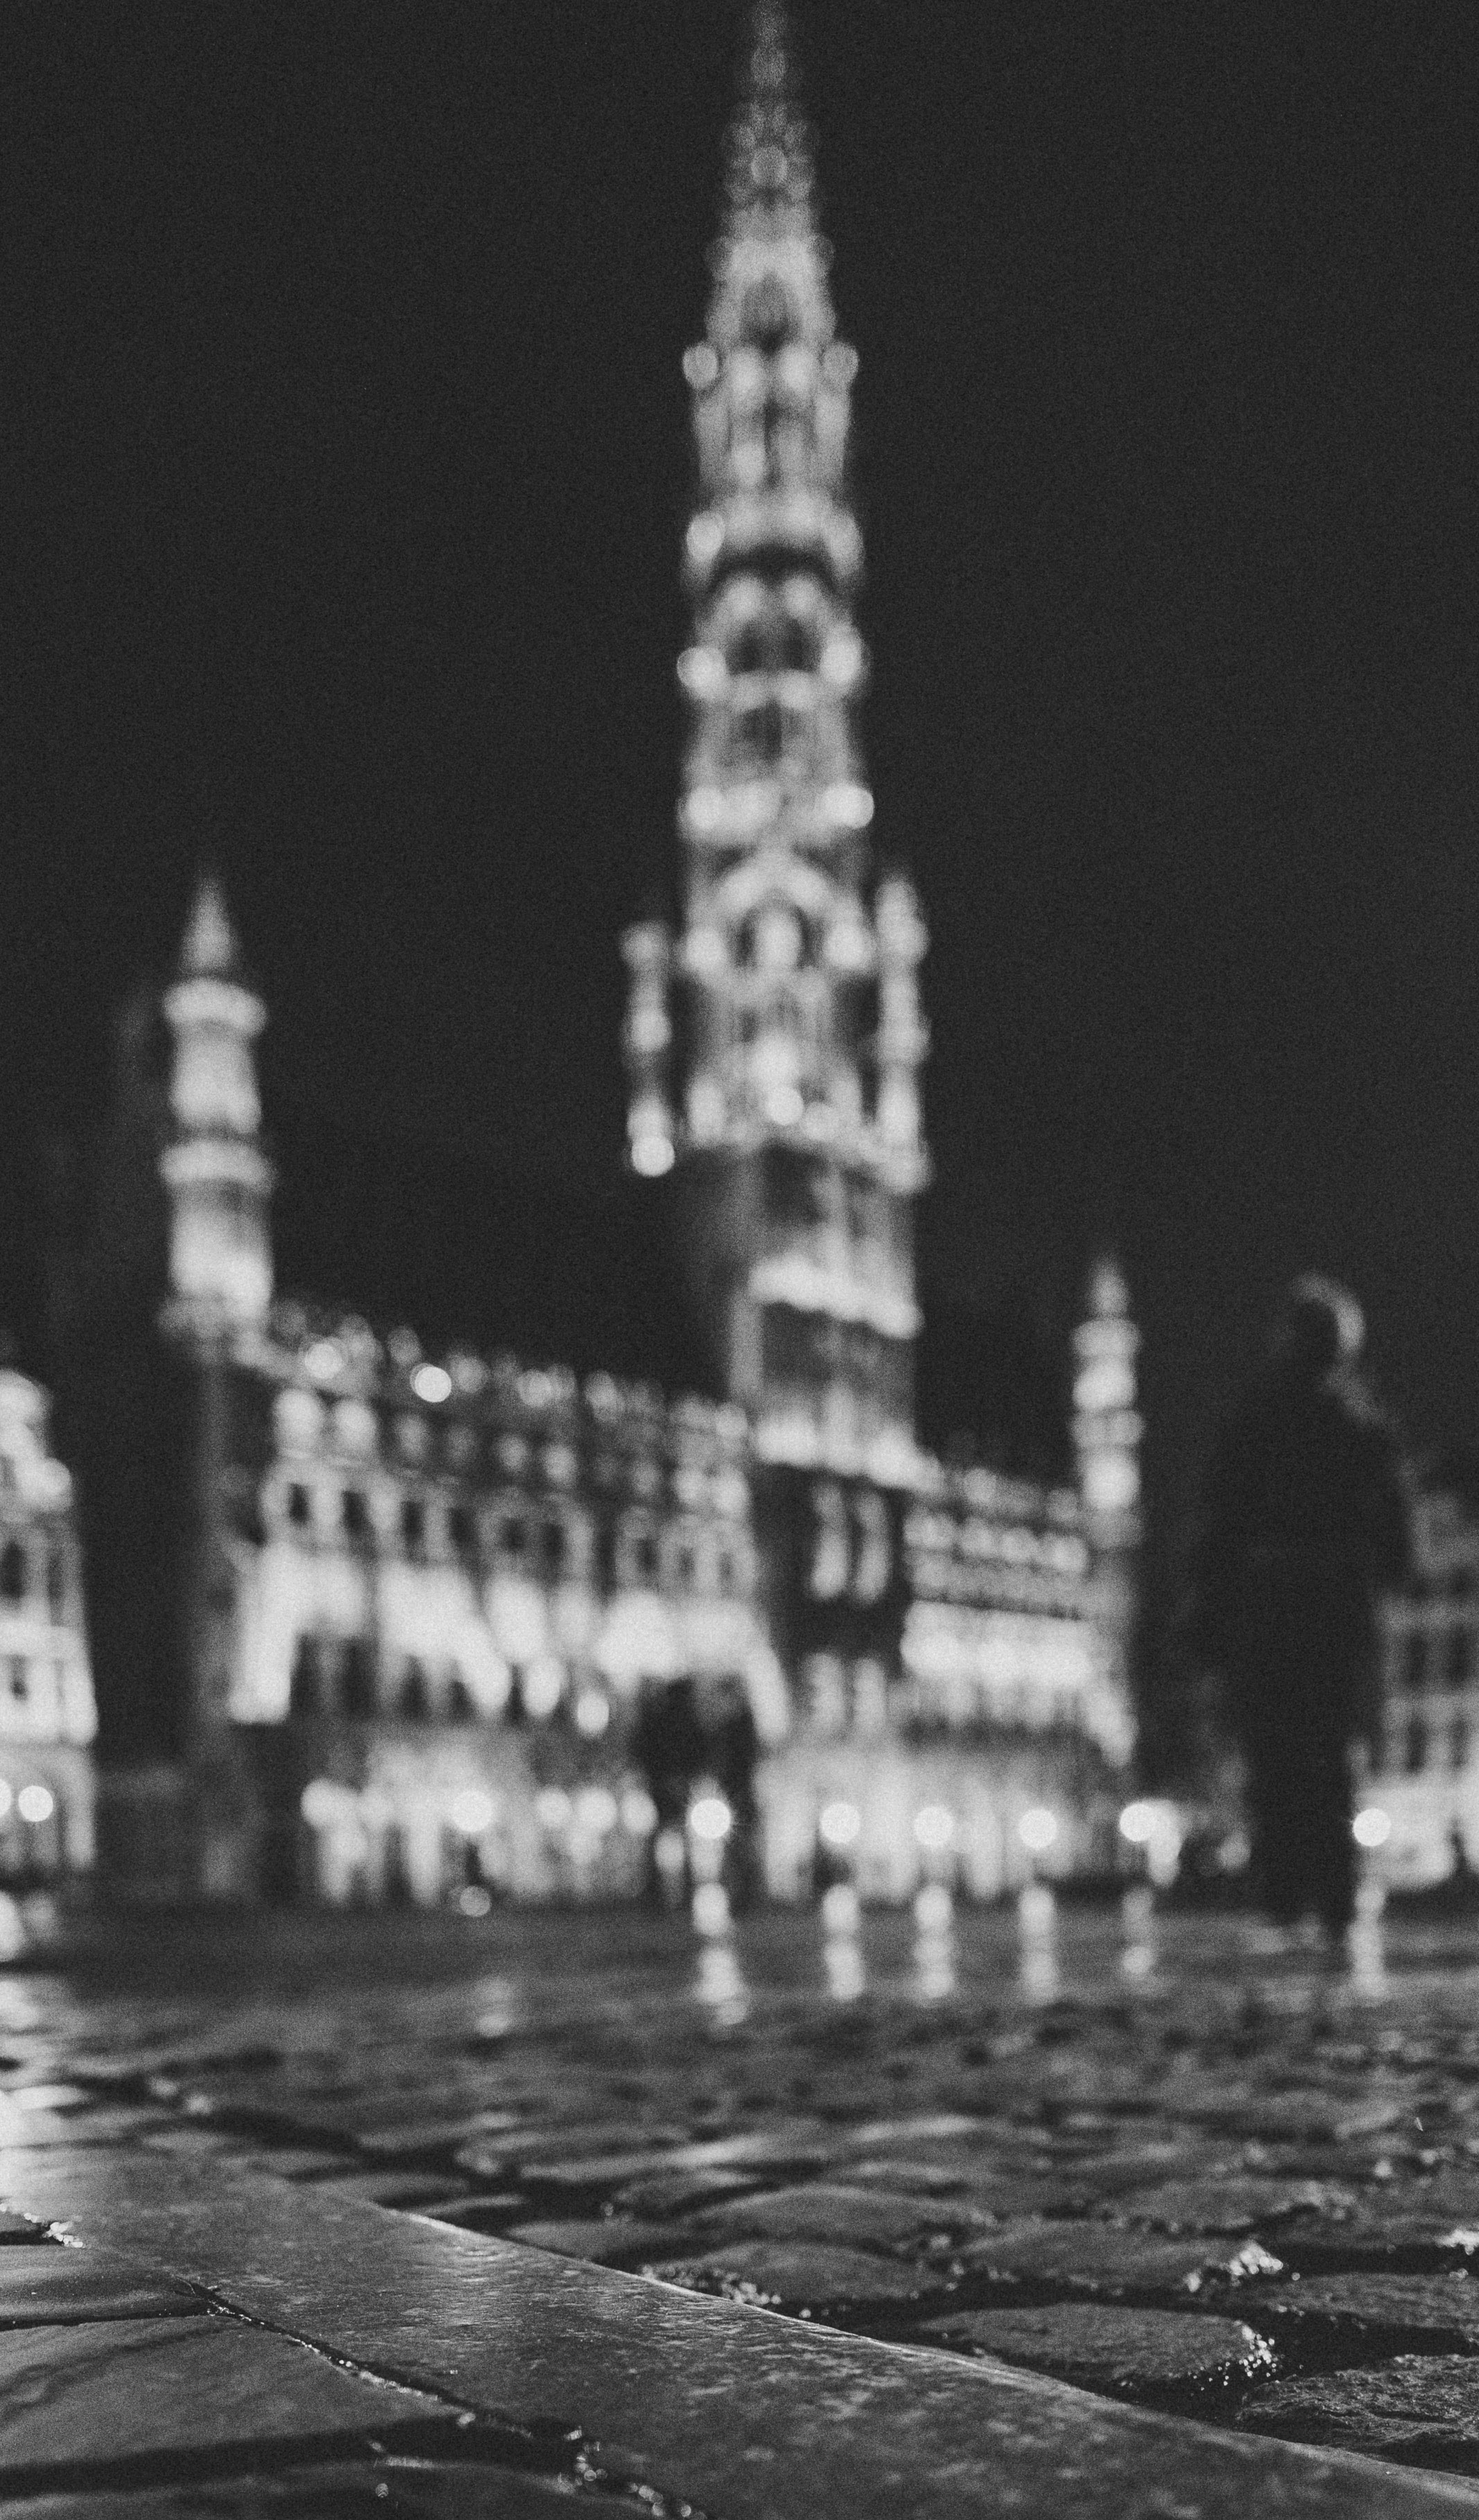
bokeh, abstract, black and white, white, skyline, night, photography, vintage, retro, old, city, skyscraper, monument, cityscape, tower, desktop, landmark, black, monochrome, brussel, belgium, art, mono, brussels, place, grand, background, spire, wallpaper, belgien, kunst, nacht, poster, leica, monochrom, screensaver, metropolis, q, monochrome photography